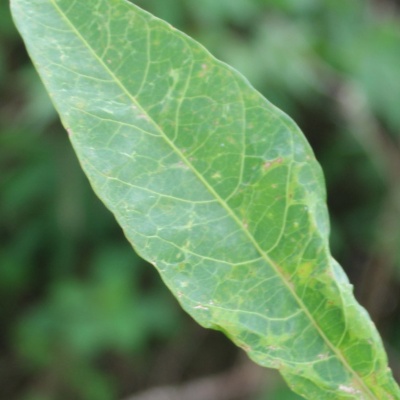
Crop: Cassava
Condition: mosaic